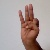
The image shows a hand gesture representing the letter 'F' in Indian Sign Language.